John Roach Straton

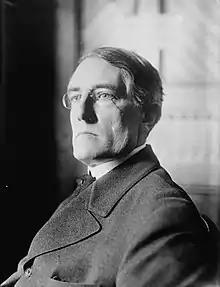
Straton circa 1919

John Roach Straton (surname rhymes with "Dayton"; April 6, 1875 – October 29, 1929) was an American Fundamentalist Baptist pastor. Straton was the son of the Reverend Henry Dundas Douglas Straton and the former Julia Rebecca Carter of Virginia. He became a Christian when he was a teenager and heard the revival preaching of James Hawthorne.